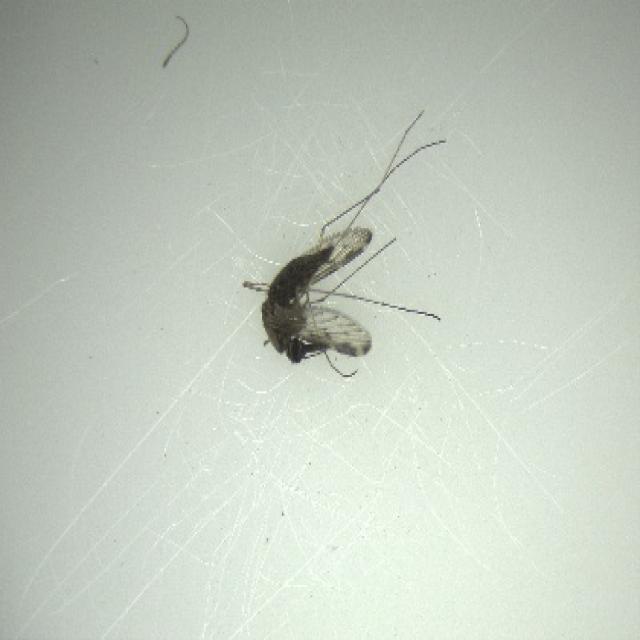
Species: anopheles_sinensis